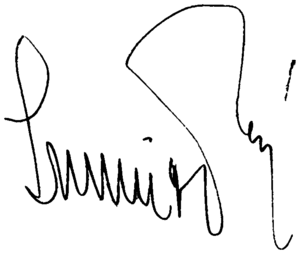
Pál Schmitt
Pál Schmitt er en ungarsk idrætsmand, diplomat og politiker for partiet Fidesz. Han var præsident i Ungarn fra 2010 til 2012.